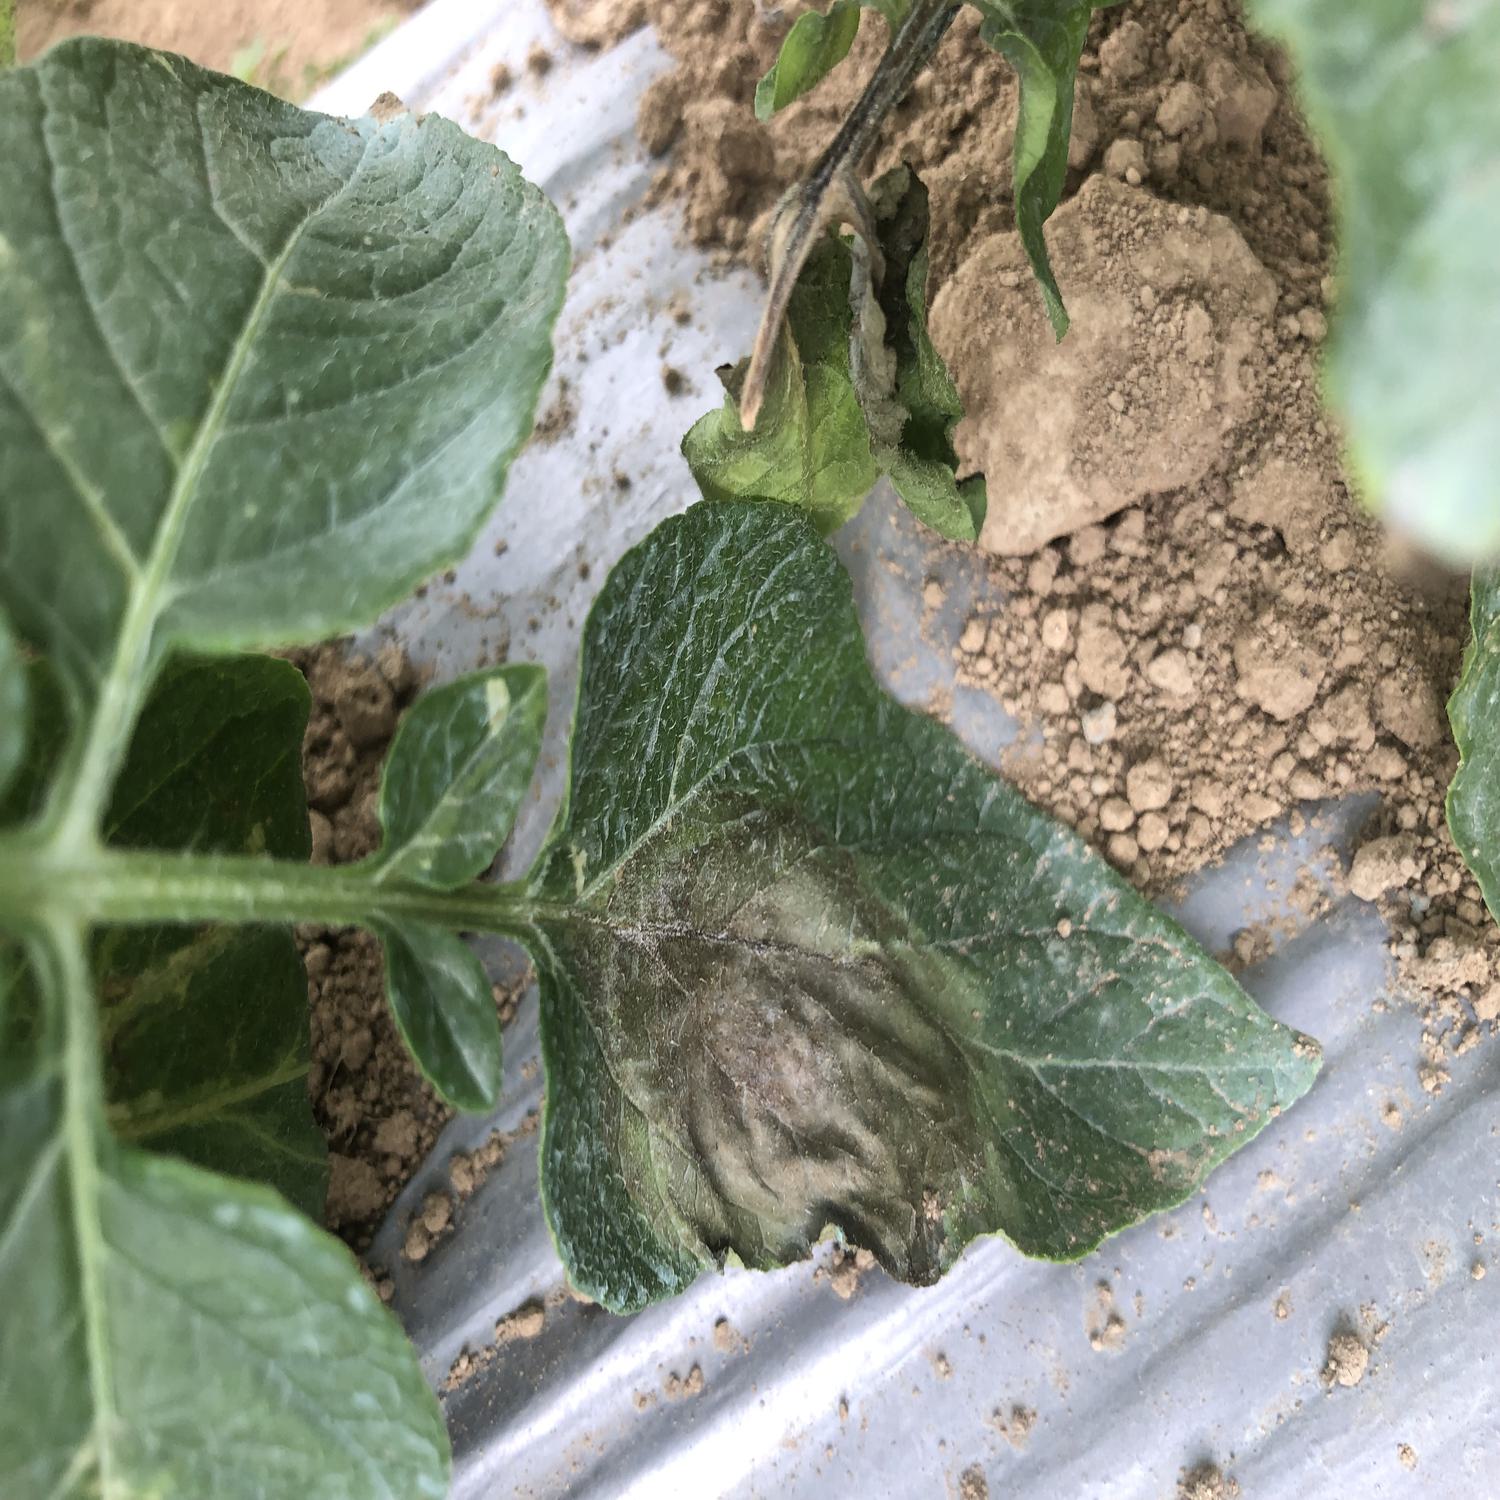
Label: Phytopthora